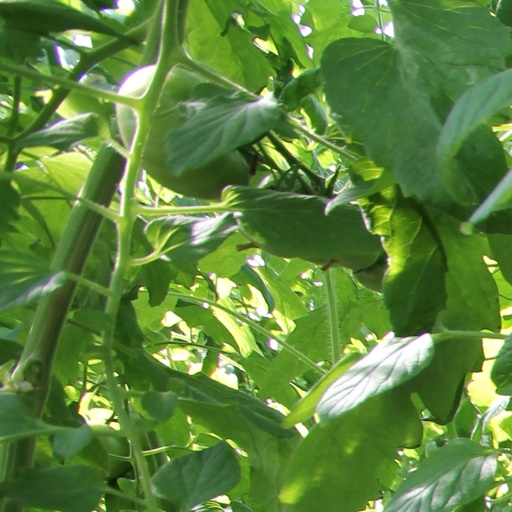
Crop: tomato